Christopher Chubasco Wilkins

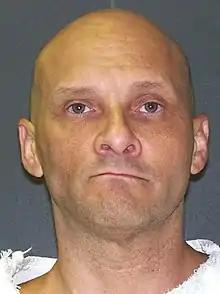
Wilkins shortly before his execution

Christopher Chubasco Wilkins (September 29, 1968 – January 11, 2017) was a Texas spree killer who was sentenced to death and executed for a 2005 double murder.